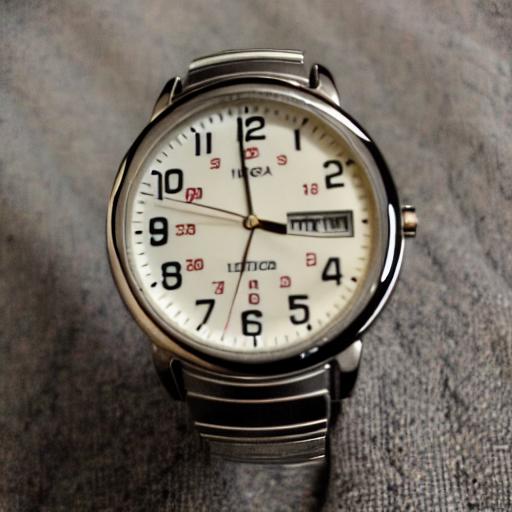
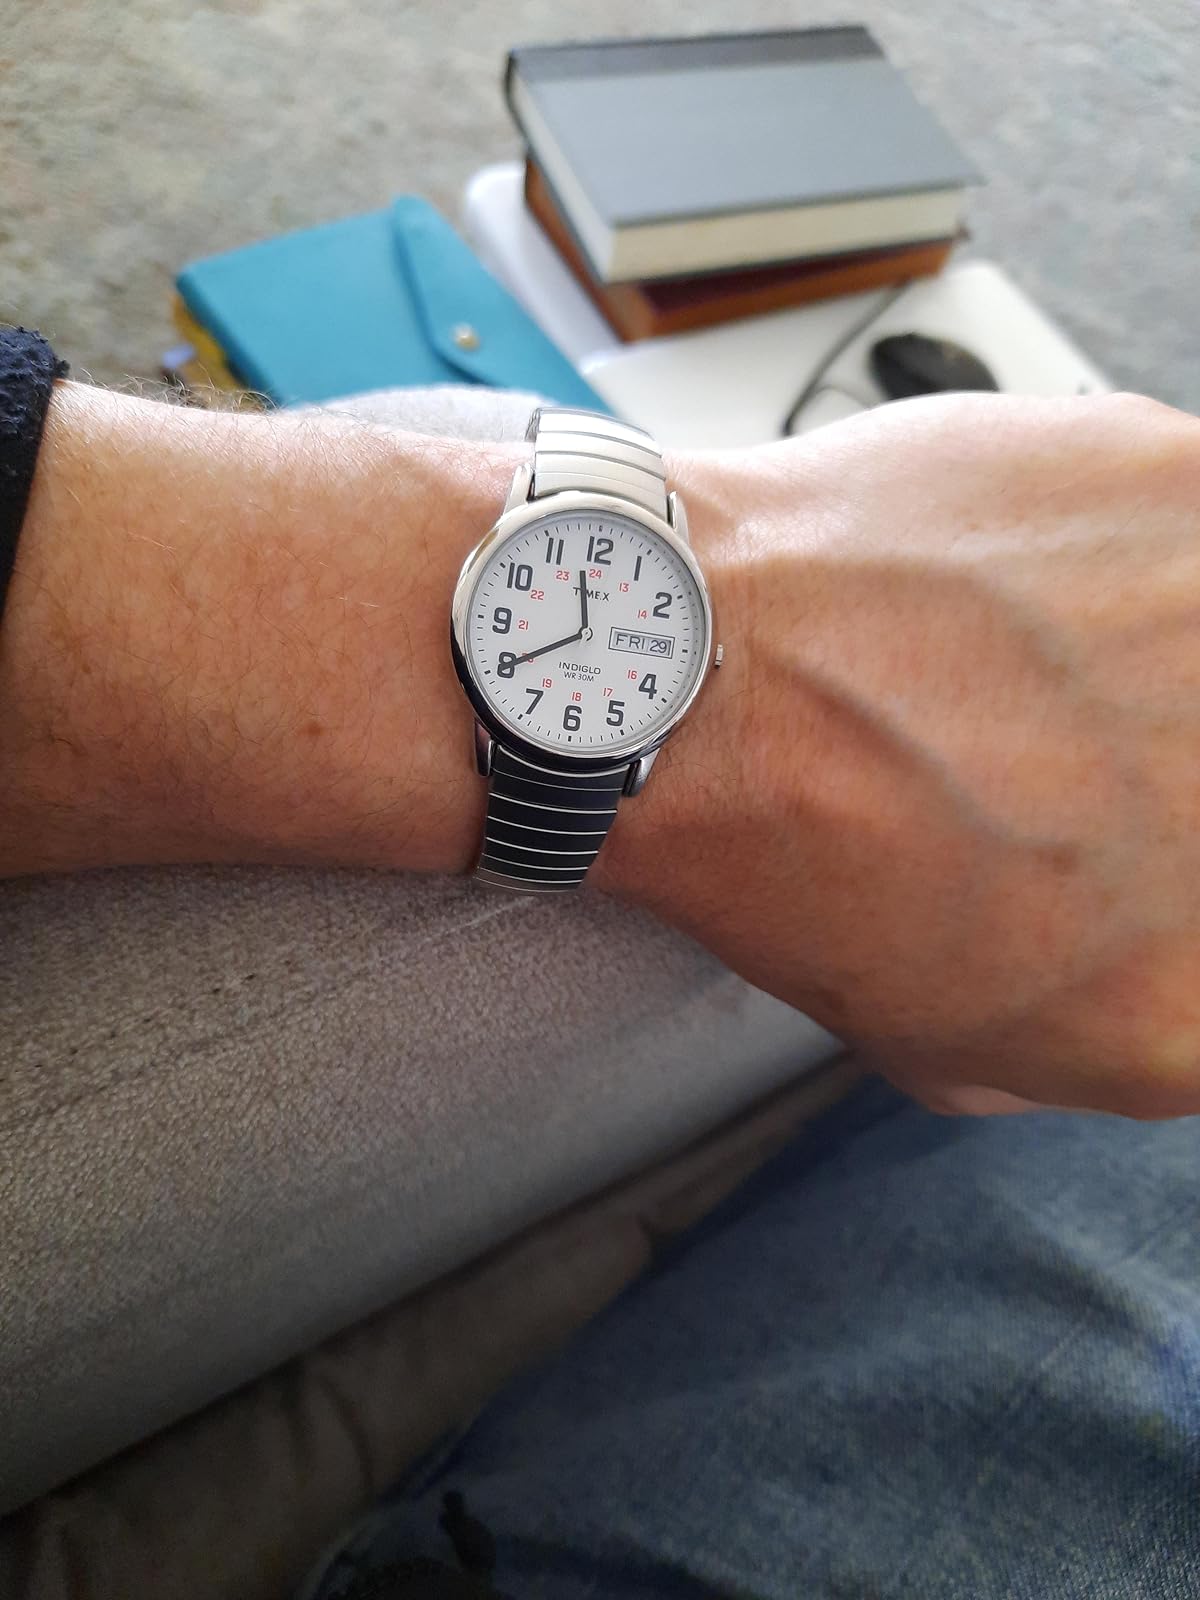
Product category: accessories_watch
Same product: no